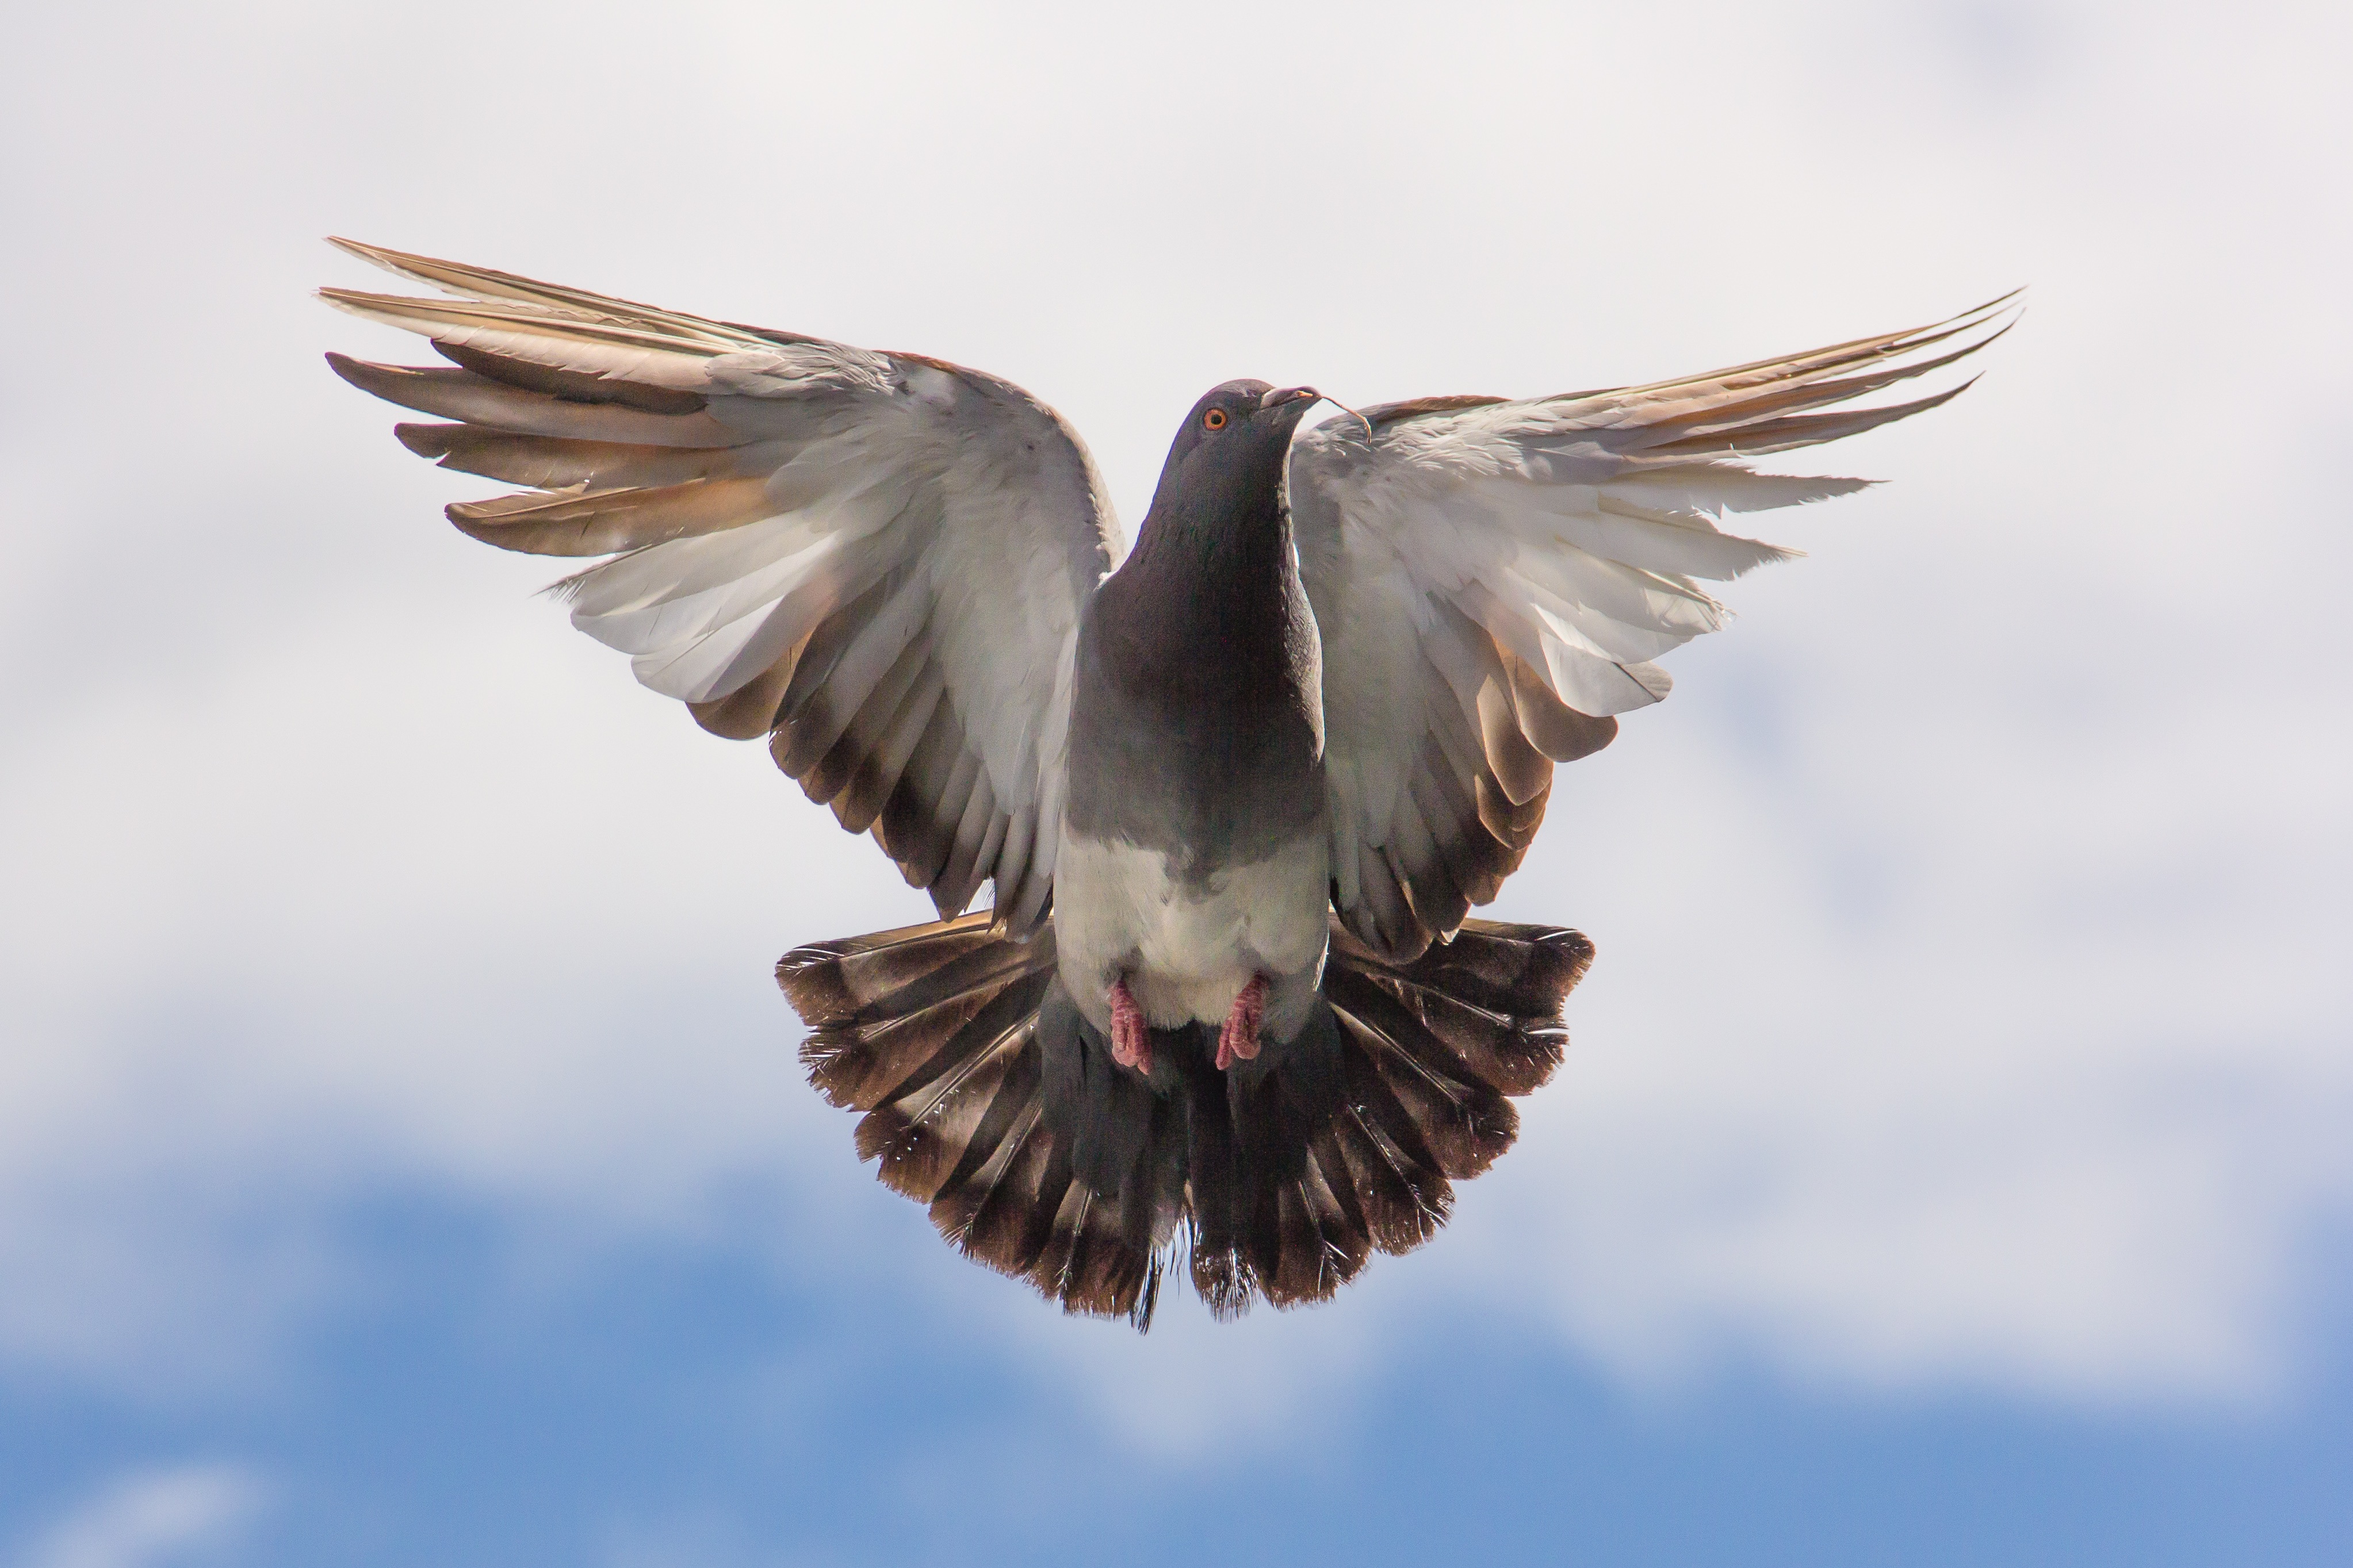
bird, wing, wildlife, beak, flight, fauna, twig, pigeon, vertebrate, perching bird, accipitriformes